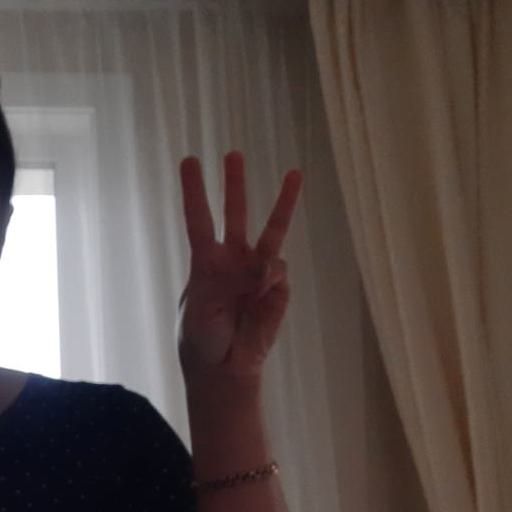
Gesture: three